Bethel Burial Ground

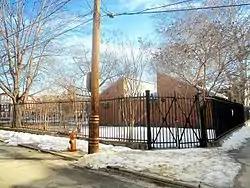
Southwest corner of Weccacoe Playground, which covers the burial ground

Bethel Burial Ground is a historic African American cemetery located in South Philadelphia, Pennsylvania, beneath part of the surface of Weccacoe Playground, which is bounded by Queen, S. Lawrence, Catherine, and S. Liethgow Streets. The burial ground was about 100 feet square and is located below the southwest corner of the current playground.